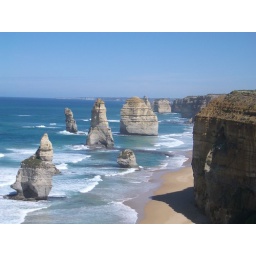
great ocean road in australia